Samudra Manthana

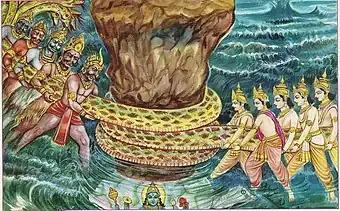

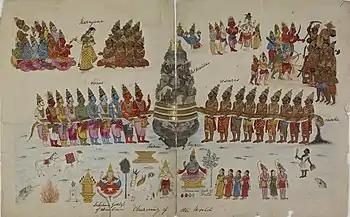
Various scenes from the Samudra Manthana episode

The Samudra Manthana is a major episode in Hinduism that is elaborated in the Vishnu Purana, a major text of Hinduism. The Samudra Manthana explains the origin of the elixir of eternal life, amrita.